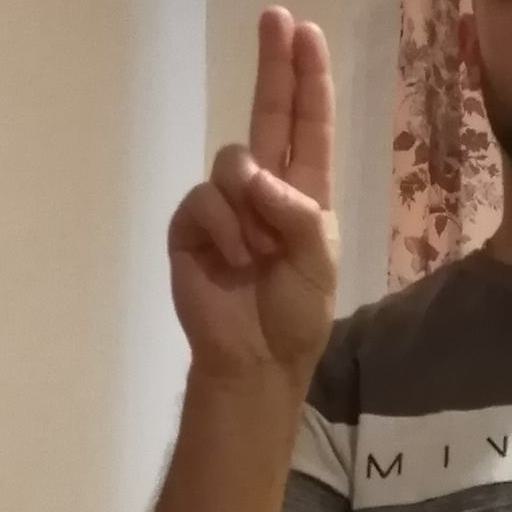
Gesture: two_up